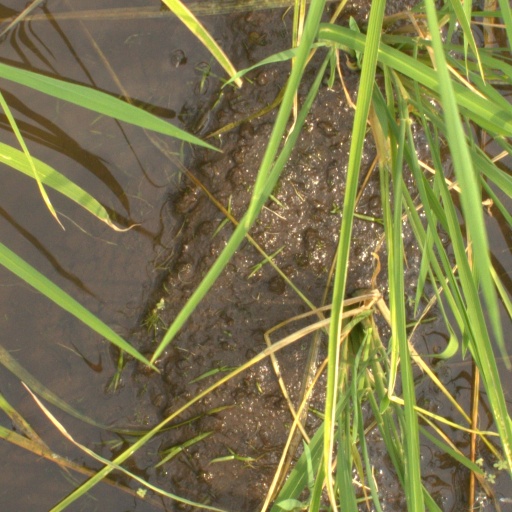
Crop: rice